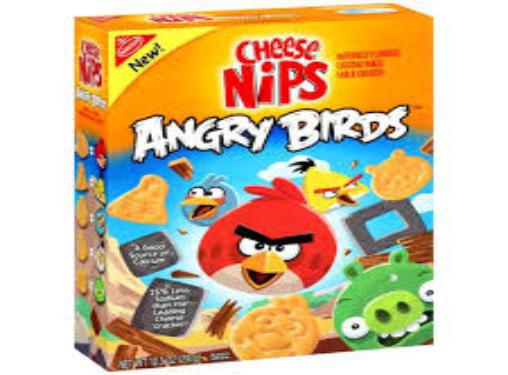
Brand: Cheese Nips
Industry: Food